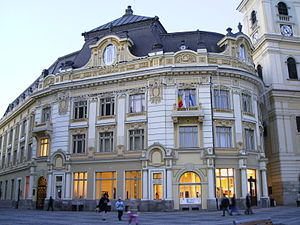
Sibiu / Galleri
Sibiu er administrativt center i Sibiu distrikt, Transsylvanien i Rumænien. Byen ligger ved floden Olt og har 397.322 indbyggere.